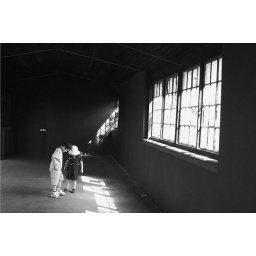
Small boys in empty building